To Make a Killing

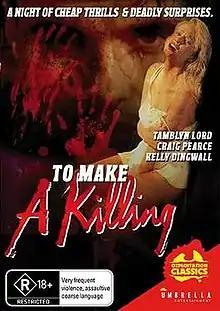
DVD cover

To Make a Killing (also known as Vicious and Wild Boys) is a 1988 Australian drama thriller film written and directed by Karl Zwicky and co-written by P. J. Hogan. It stars Tamblyn Lord, Craig Pearce, Tiffiny Dowe and Kelly Dingwall.